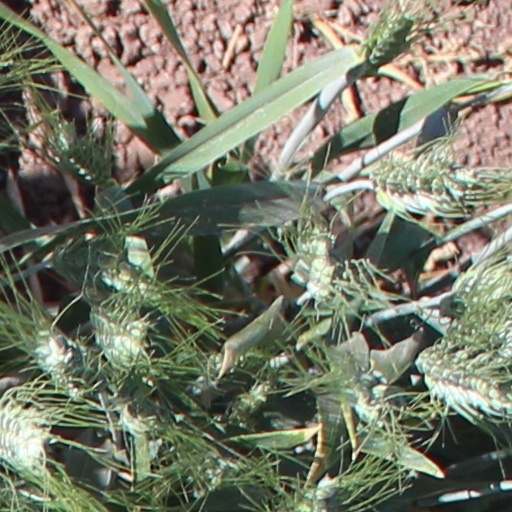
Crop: wheat